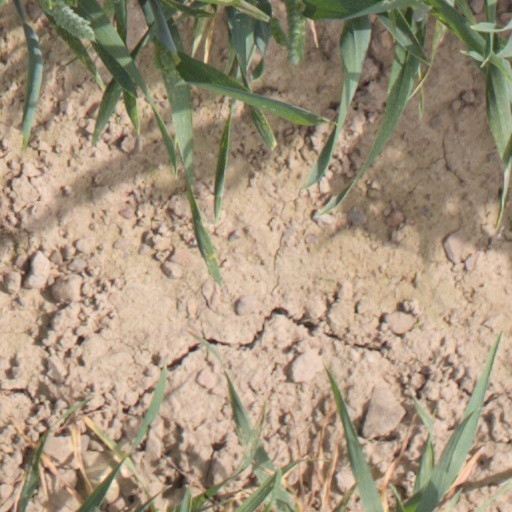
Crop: wheat